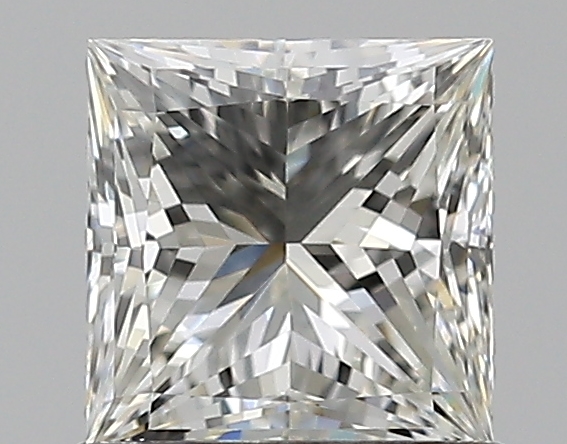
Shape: princess
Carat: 0.81
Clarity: VVS1
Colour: J
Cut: EX
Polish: EX
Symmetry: VG
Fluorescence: F
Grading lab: GIA
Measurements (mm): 5.15 x 5.06 x 3.66